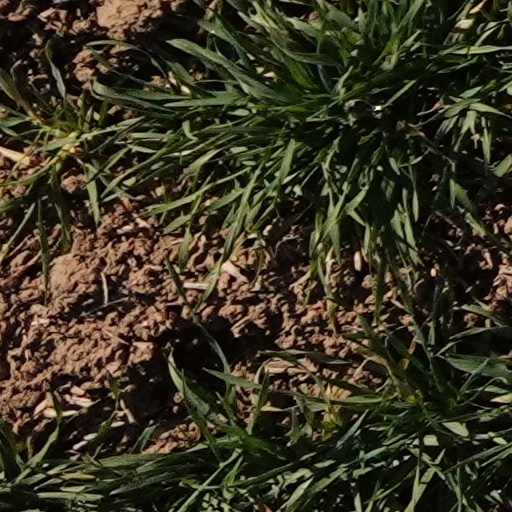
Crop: wheat